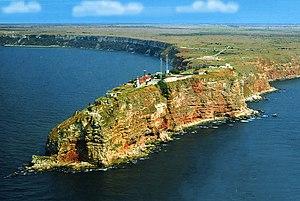
La Dobrogée ou Dobroudja est une région historique d’Europe, appelée Mésie inférieure puis Scythie mineure dans l’Antiquité, aujourd’hui partagée entre le Sud-Ouest de l’Ukraine, l’Est de la Roumanie et le Nord-Est de la Bulgarie.
La Dobroudja du Sud est une région de la Bulgarie du Nord-Est. Sa limite nord date de 1878. Sa surface dépend de sa limite sud qui suit deux tracés possibles :
Kaliakra est le nom d'un cap de Bulgarie, sur la mer Noire. C'est, également, un site archéologique et historique ainsi qu'une réserve naturelle.